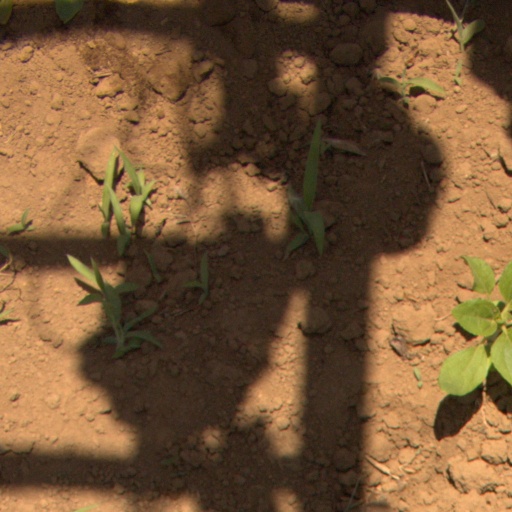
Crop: Jerusalem artichoke